Alpheton

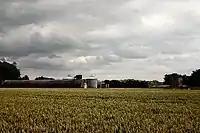
Former airfield buildings at Clapstile Farm

Many of the young men of the village fought in The First World War and the names of those who died are inscribed on a marble tablet in the Church. In 1936 the School in the Glebe closed and all the Alpheton pupils had to go to Shimpling. The school building initially became the Village Hall and then a private house when the new hall was built.